Jeanne Devereaux

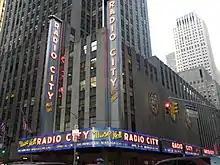
Radio City Music Hall, New York City

Born Jean Eleanor Helman, she performed as Jeanne Devereaux, taking the last name of her grandmother, Jeanette (Devereaux) Lane. She was a headliner at Radio City Music Hall, performing on Broadway and the burlesque circuit, and danced on stages around the world. During her career, she gave 6,000 paid performances, as well as 500 free benefit performances.